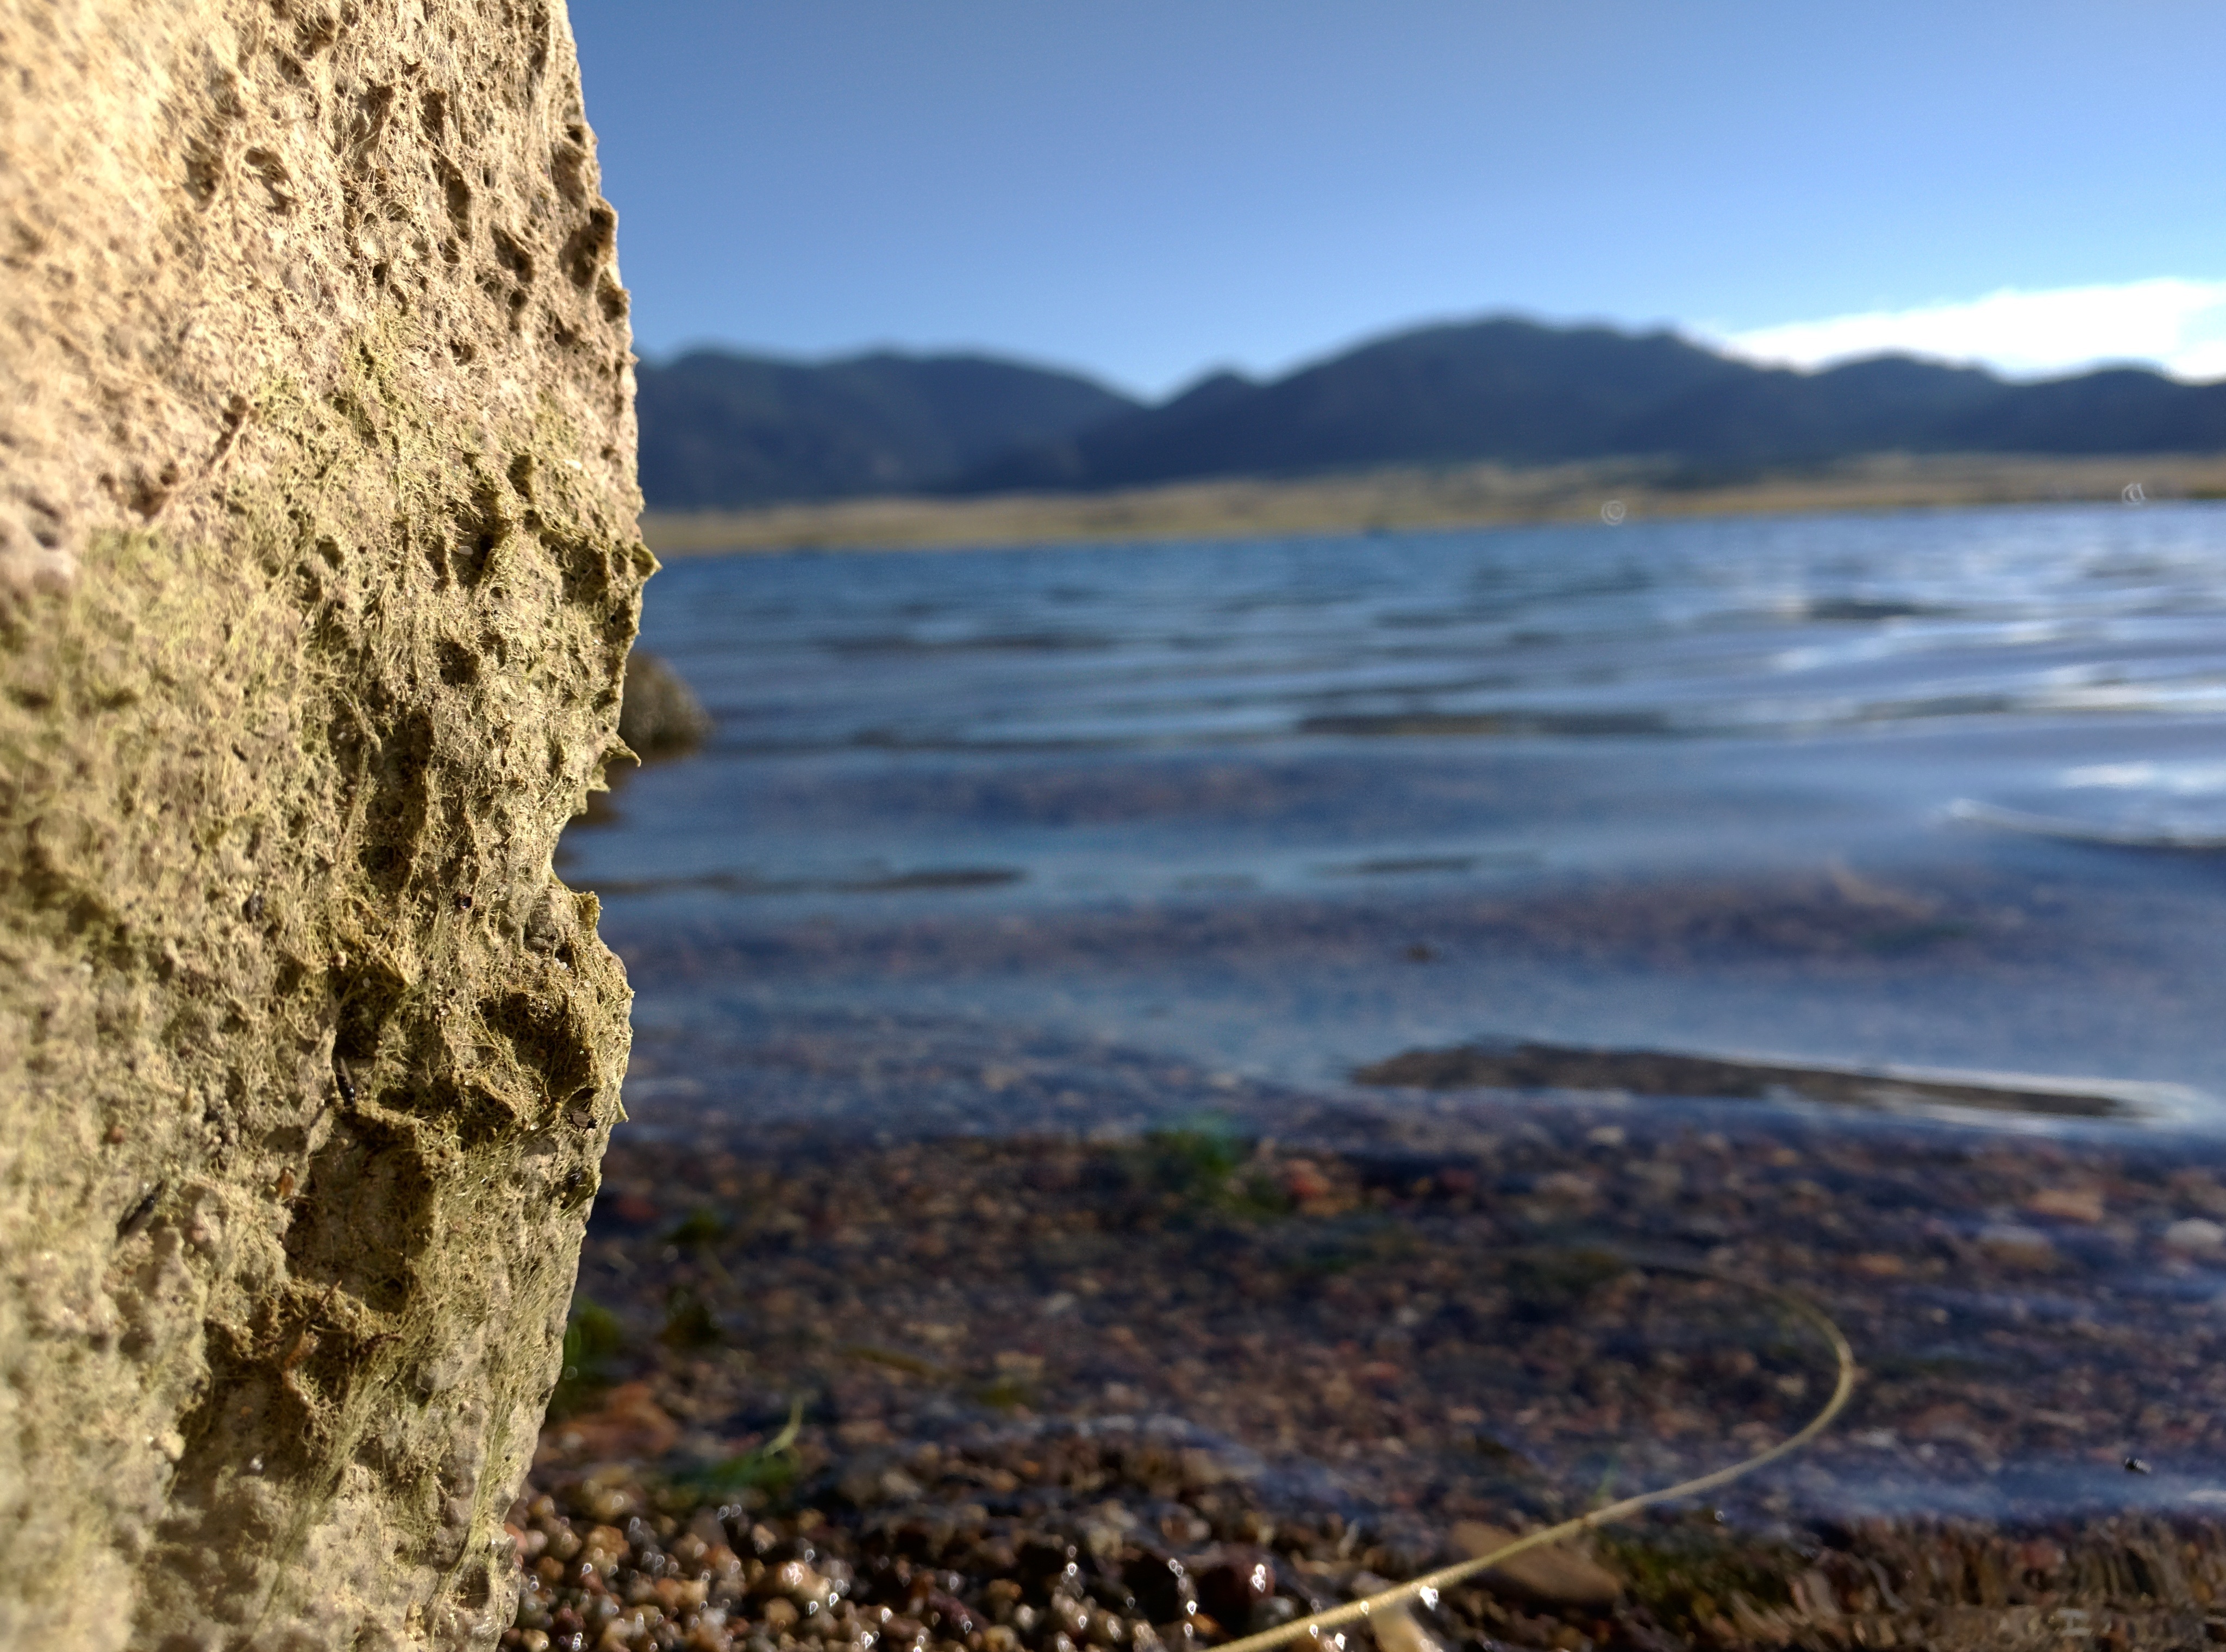
beach, landscape, sea, coast, rock, ocean, wilderness, shore, lake, cliff, terrain, body of water, geology, loch, cape, landform, natural environment